San Marcos Seven

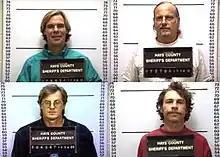
Four demonstrators of the San Marcos Seven: Joe Gaddy, Jeffrey Stefanoff, Joe Ptak, and Bill O’Rourke

The San Marcos Seven (or San Marcos 7) were seven demonstrators—Angela Atkins, Jody Dodd, Daniel Rodrigues Scales, Bill O’Rourke, Joe Gaddy, Jeffrey Stefanoff, and Joe Ptak—convicted of misdemeanor possession of cannabis following protests at the San Marcos, Texas, police station in March, 1991.